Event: Ecuador Earthquake
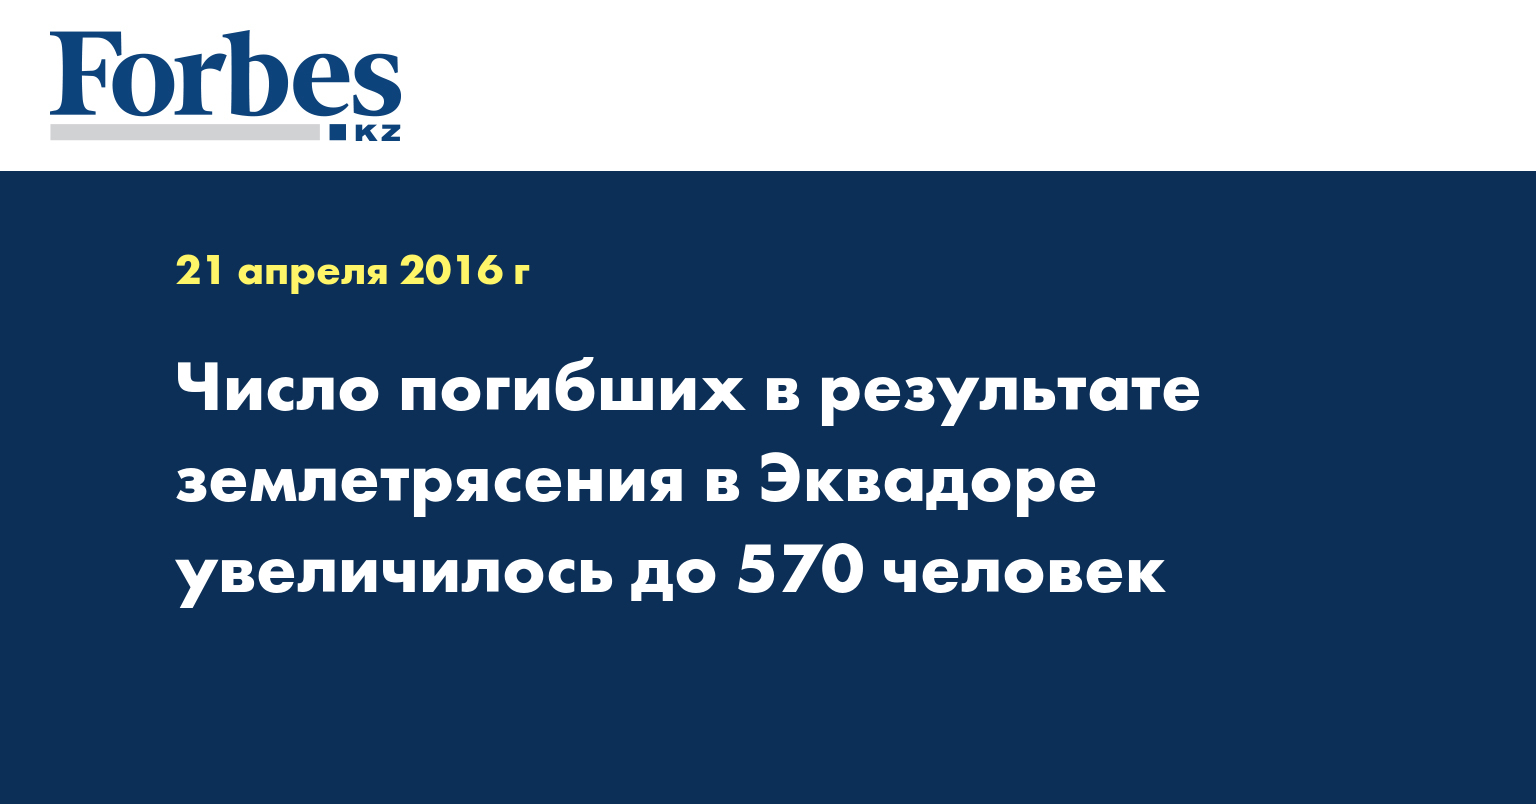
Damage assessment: no_damage